Beguinage

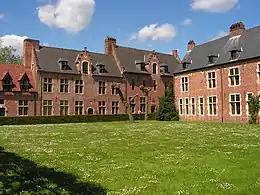
View of the "Groot Begijnhof" in Leuven

While a small beguinage usually constituted just one house where women lived together, a Low Countries court beguinage typically comprised one or more courtyards surrounded by houses, and also included a church, an infirmary complex, and a number of communal houses or 'convents'. From the twelfth through eighteenth centuries, every city and large town in the Low Countries had at least one court beguinage: the communities dwindled and came to an end, over the course of the nineteenth and twentieth centuries. They were encircled by walls and separated from the town proper by several gates, closed at night, but through which during the day the beguines could come and go as they pleased. Beguines came from a wide range of social classes, though truly poor women were admitted only if they had a wealthy benefactor who pledged to provide for their needs.